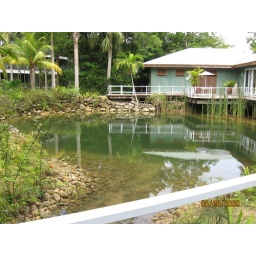
the spa is the building in back ground